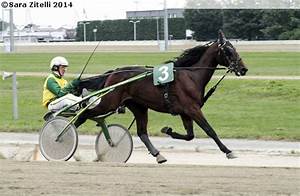
Label: cavallo